Virginia

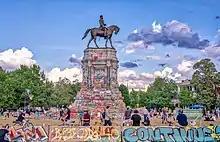
A bronze statue of a man riding a horse on a tall pedestal that is covered in colorful graffiti.

The Virginia Secession Convention of 1861 voted on April 17 to secede on the condition it was approved in a referendum the next month. The convention voted to join the Confederacy, which named Richmond its capital on May 20. During the May 23 referendum, armed pro-Confederate groups prevented the casting and counting of votes from areas that opposed secession. Representatives from 27 of these northwestern counties instead began the Wheeling Convention, which organized a government loyal to the Union and led to the separation of West Virginia as a new state.